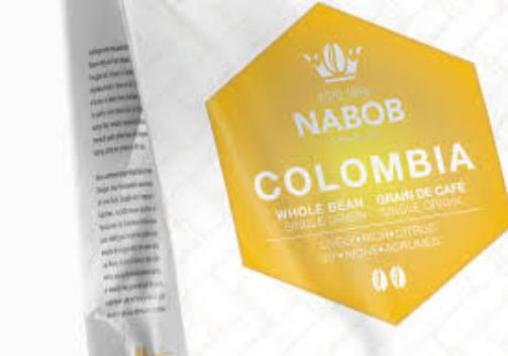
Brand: nabob
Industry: Food